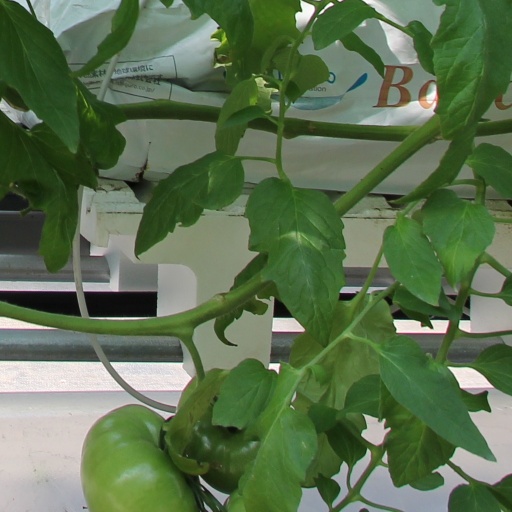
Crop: tomato